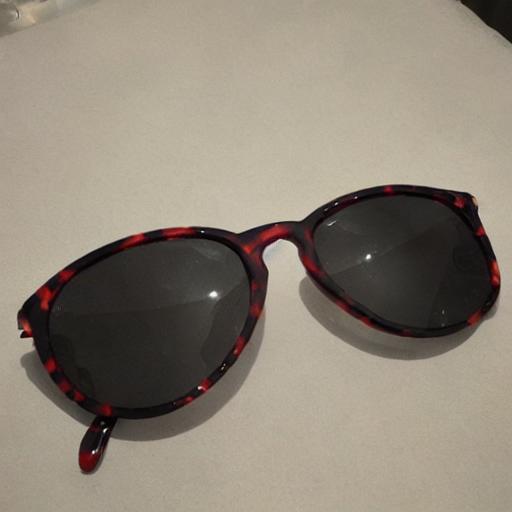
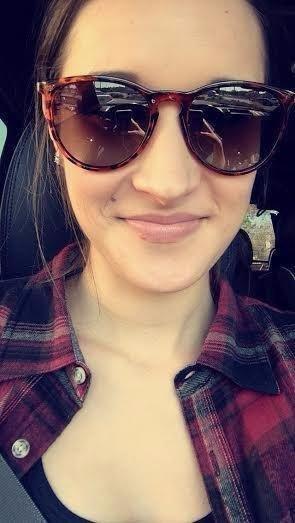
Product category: accessories_sunglasses
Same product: no